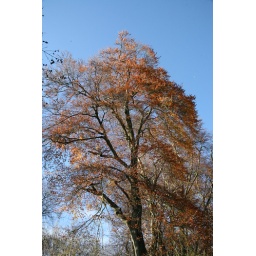
The golden leaves look beautiful against the blue of the sky.